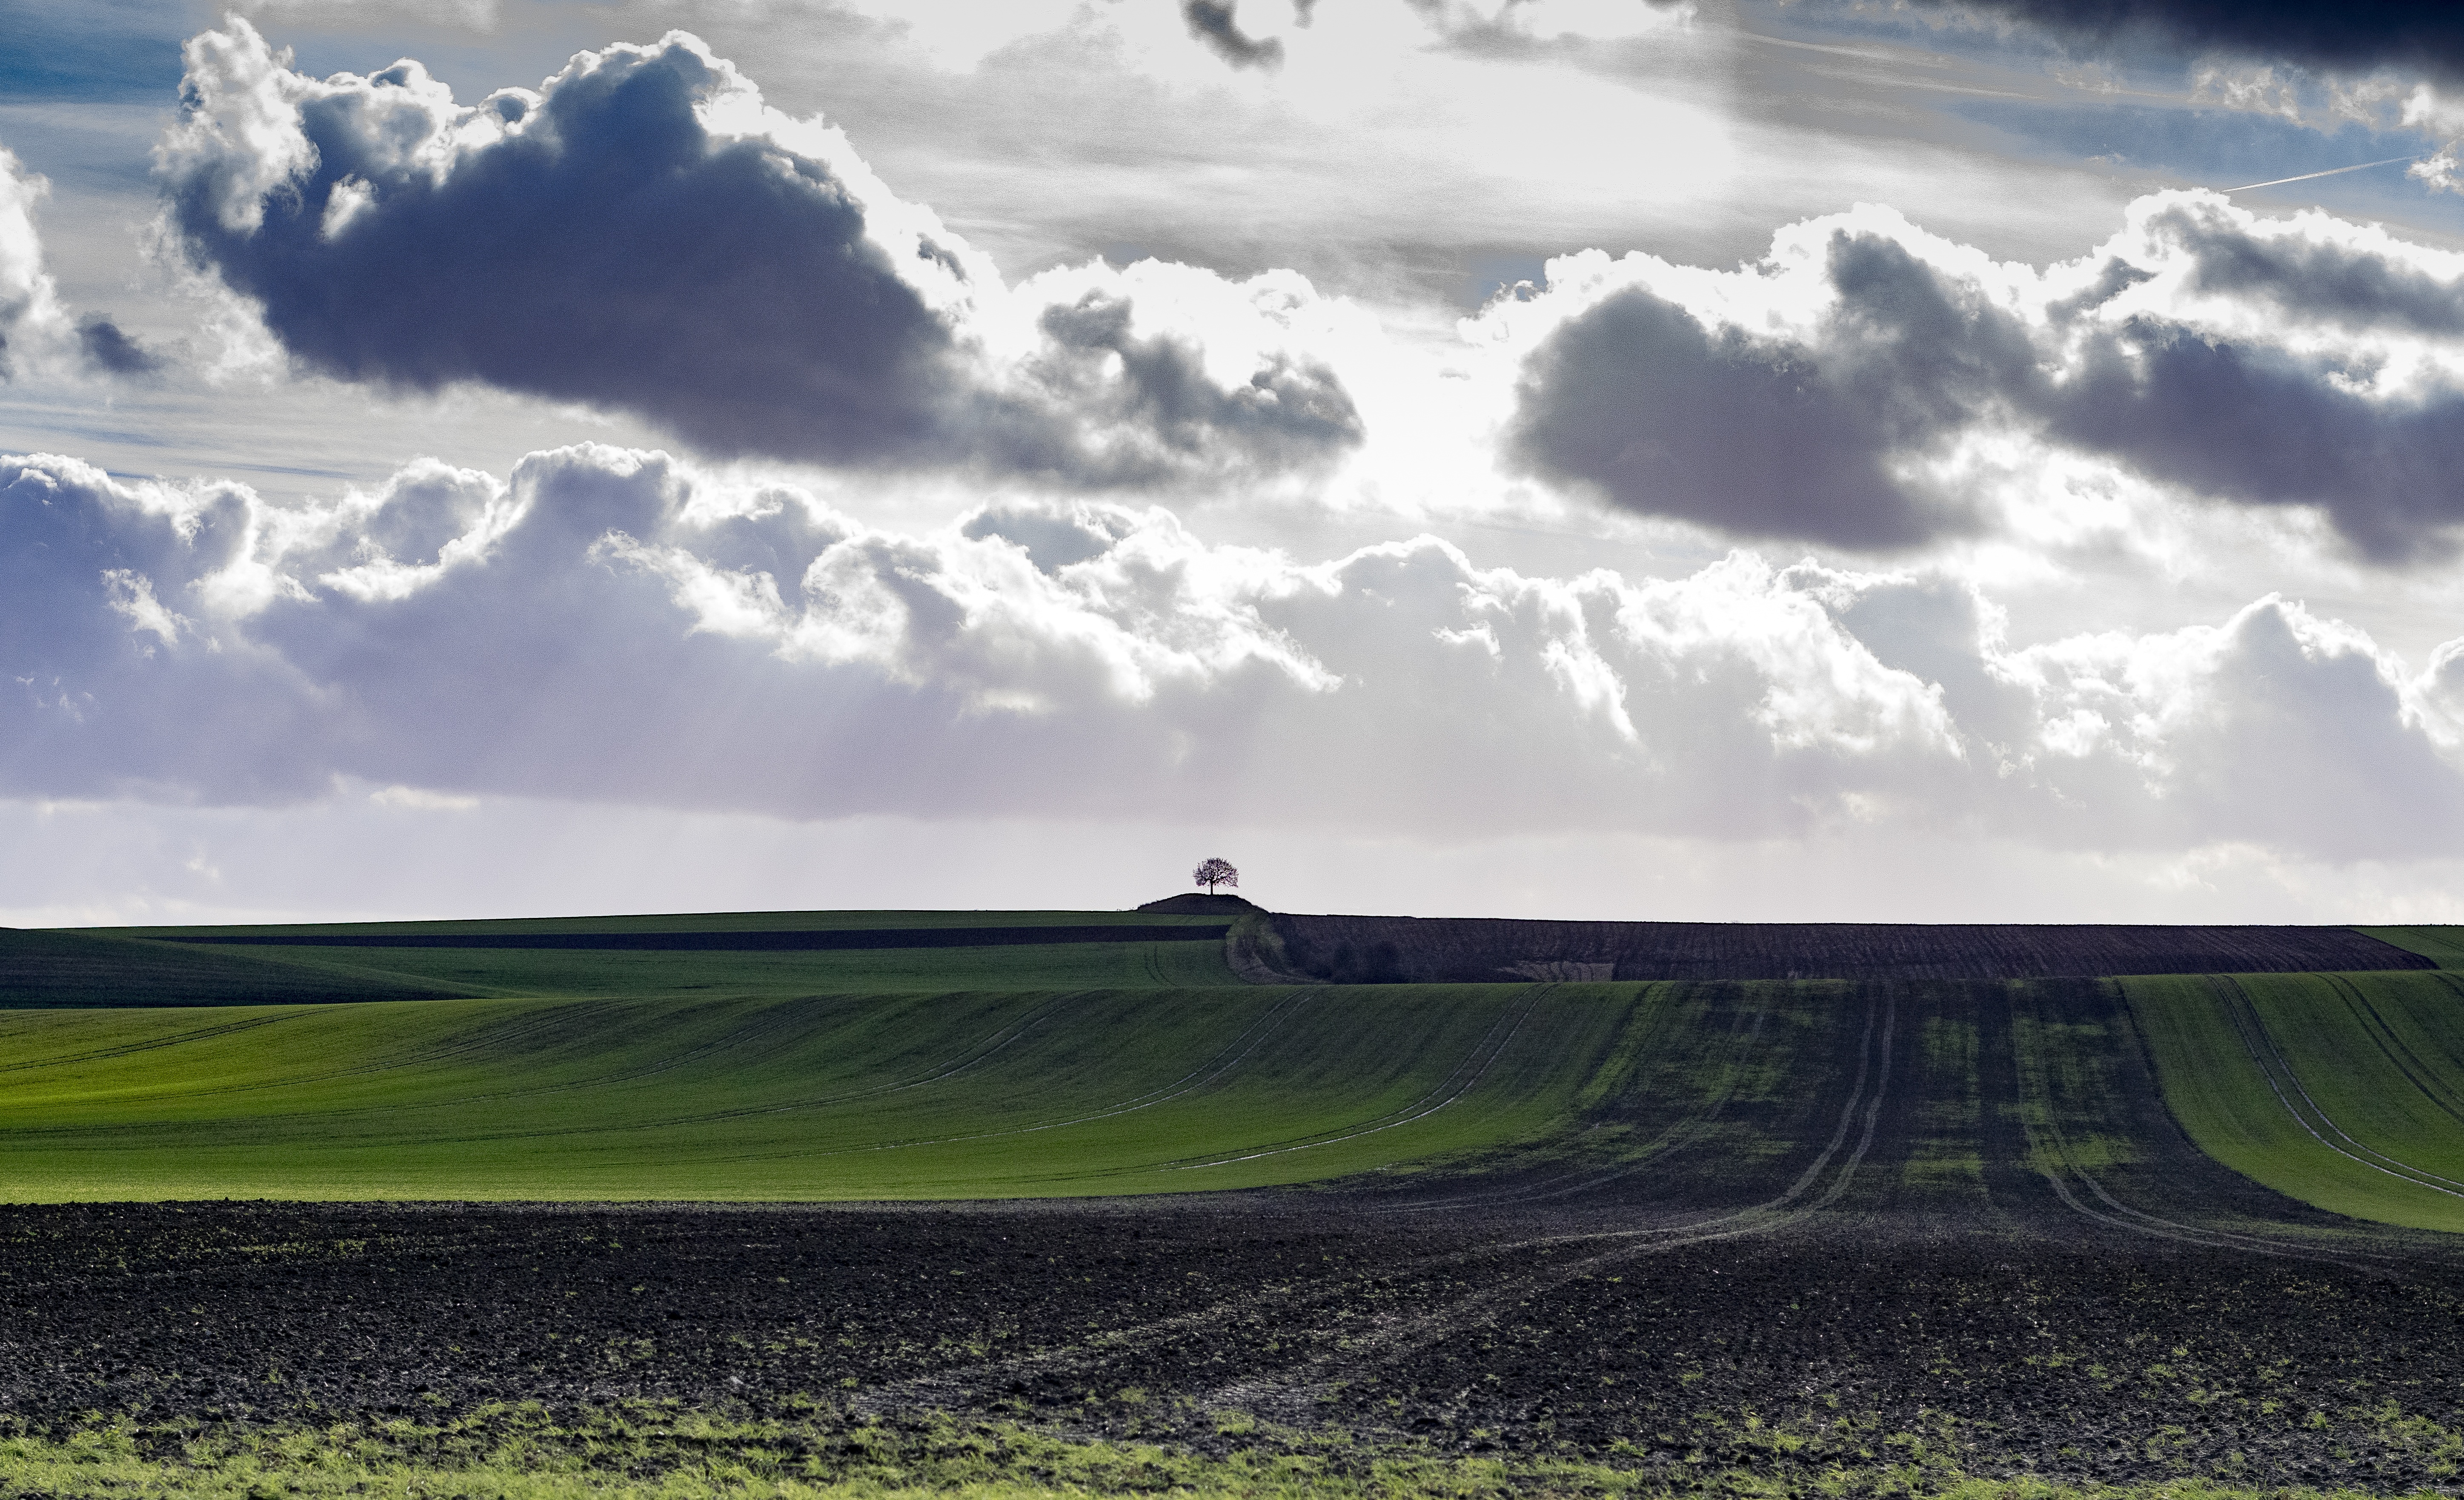
landscape, tree, nature, grass, horizon, cloud, structure, sky, field, prairie, sunlight, hill, wind, land, green, agriculture, plain, clouds, fields, grassland, plateau, wide, dark clouds, lower saxony, rural area, country life, wolfenb ttel, meteorological phenomenon, atmosphere of earth, sport venue, sch ppenstedt, vahlberg